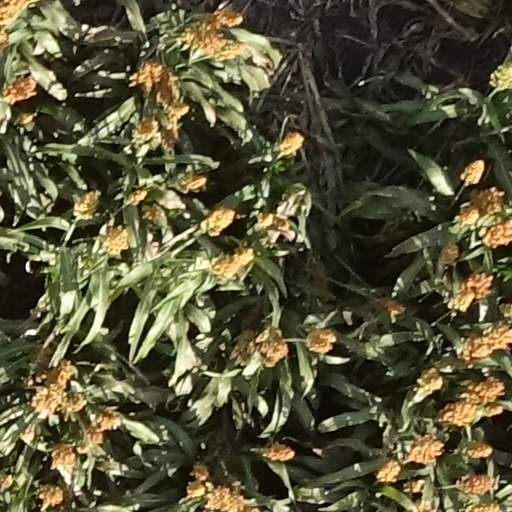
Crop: sorghum